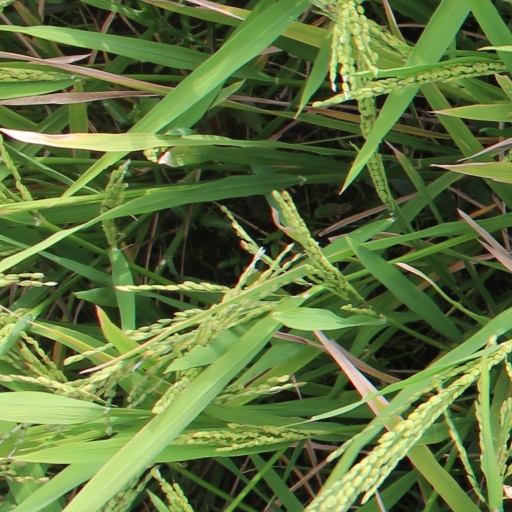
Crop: rice